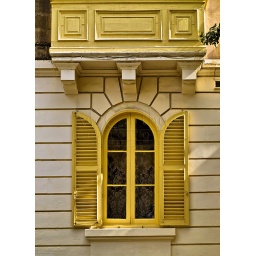
Yellow arched and louvered window of a house in Malta